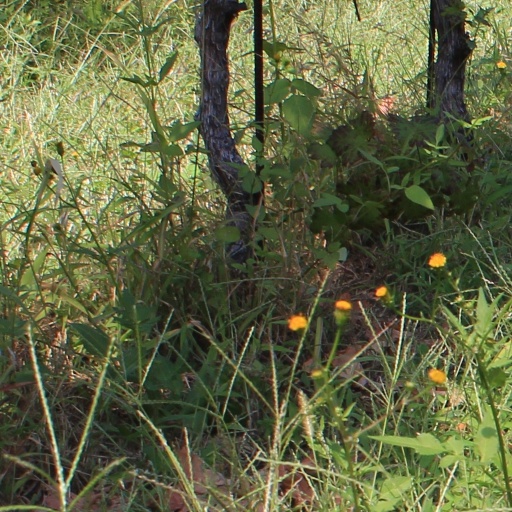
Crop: grape